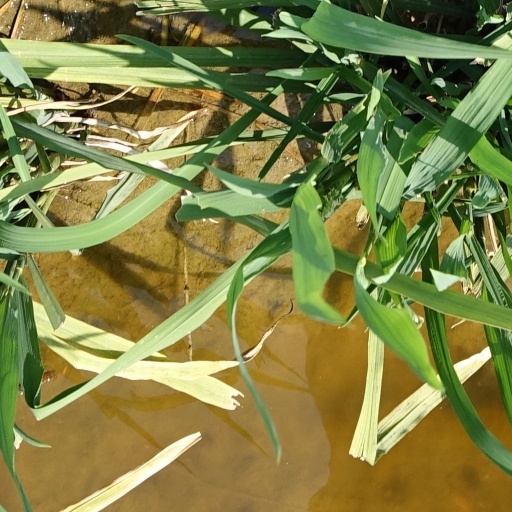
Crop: rice